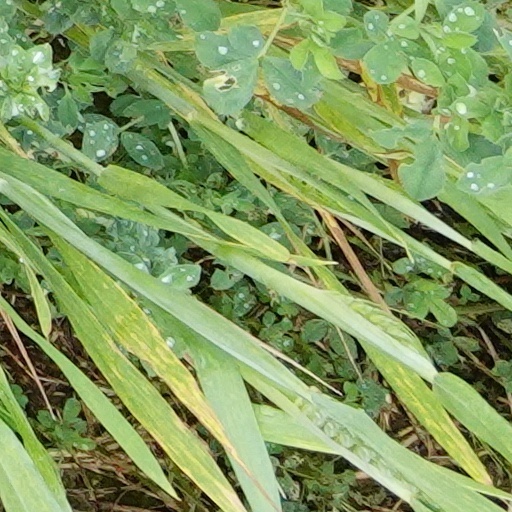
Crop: wheat